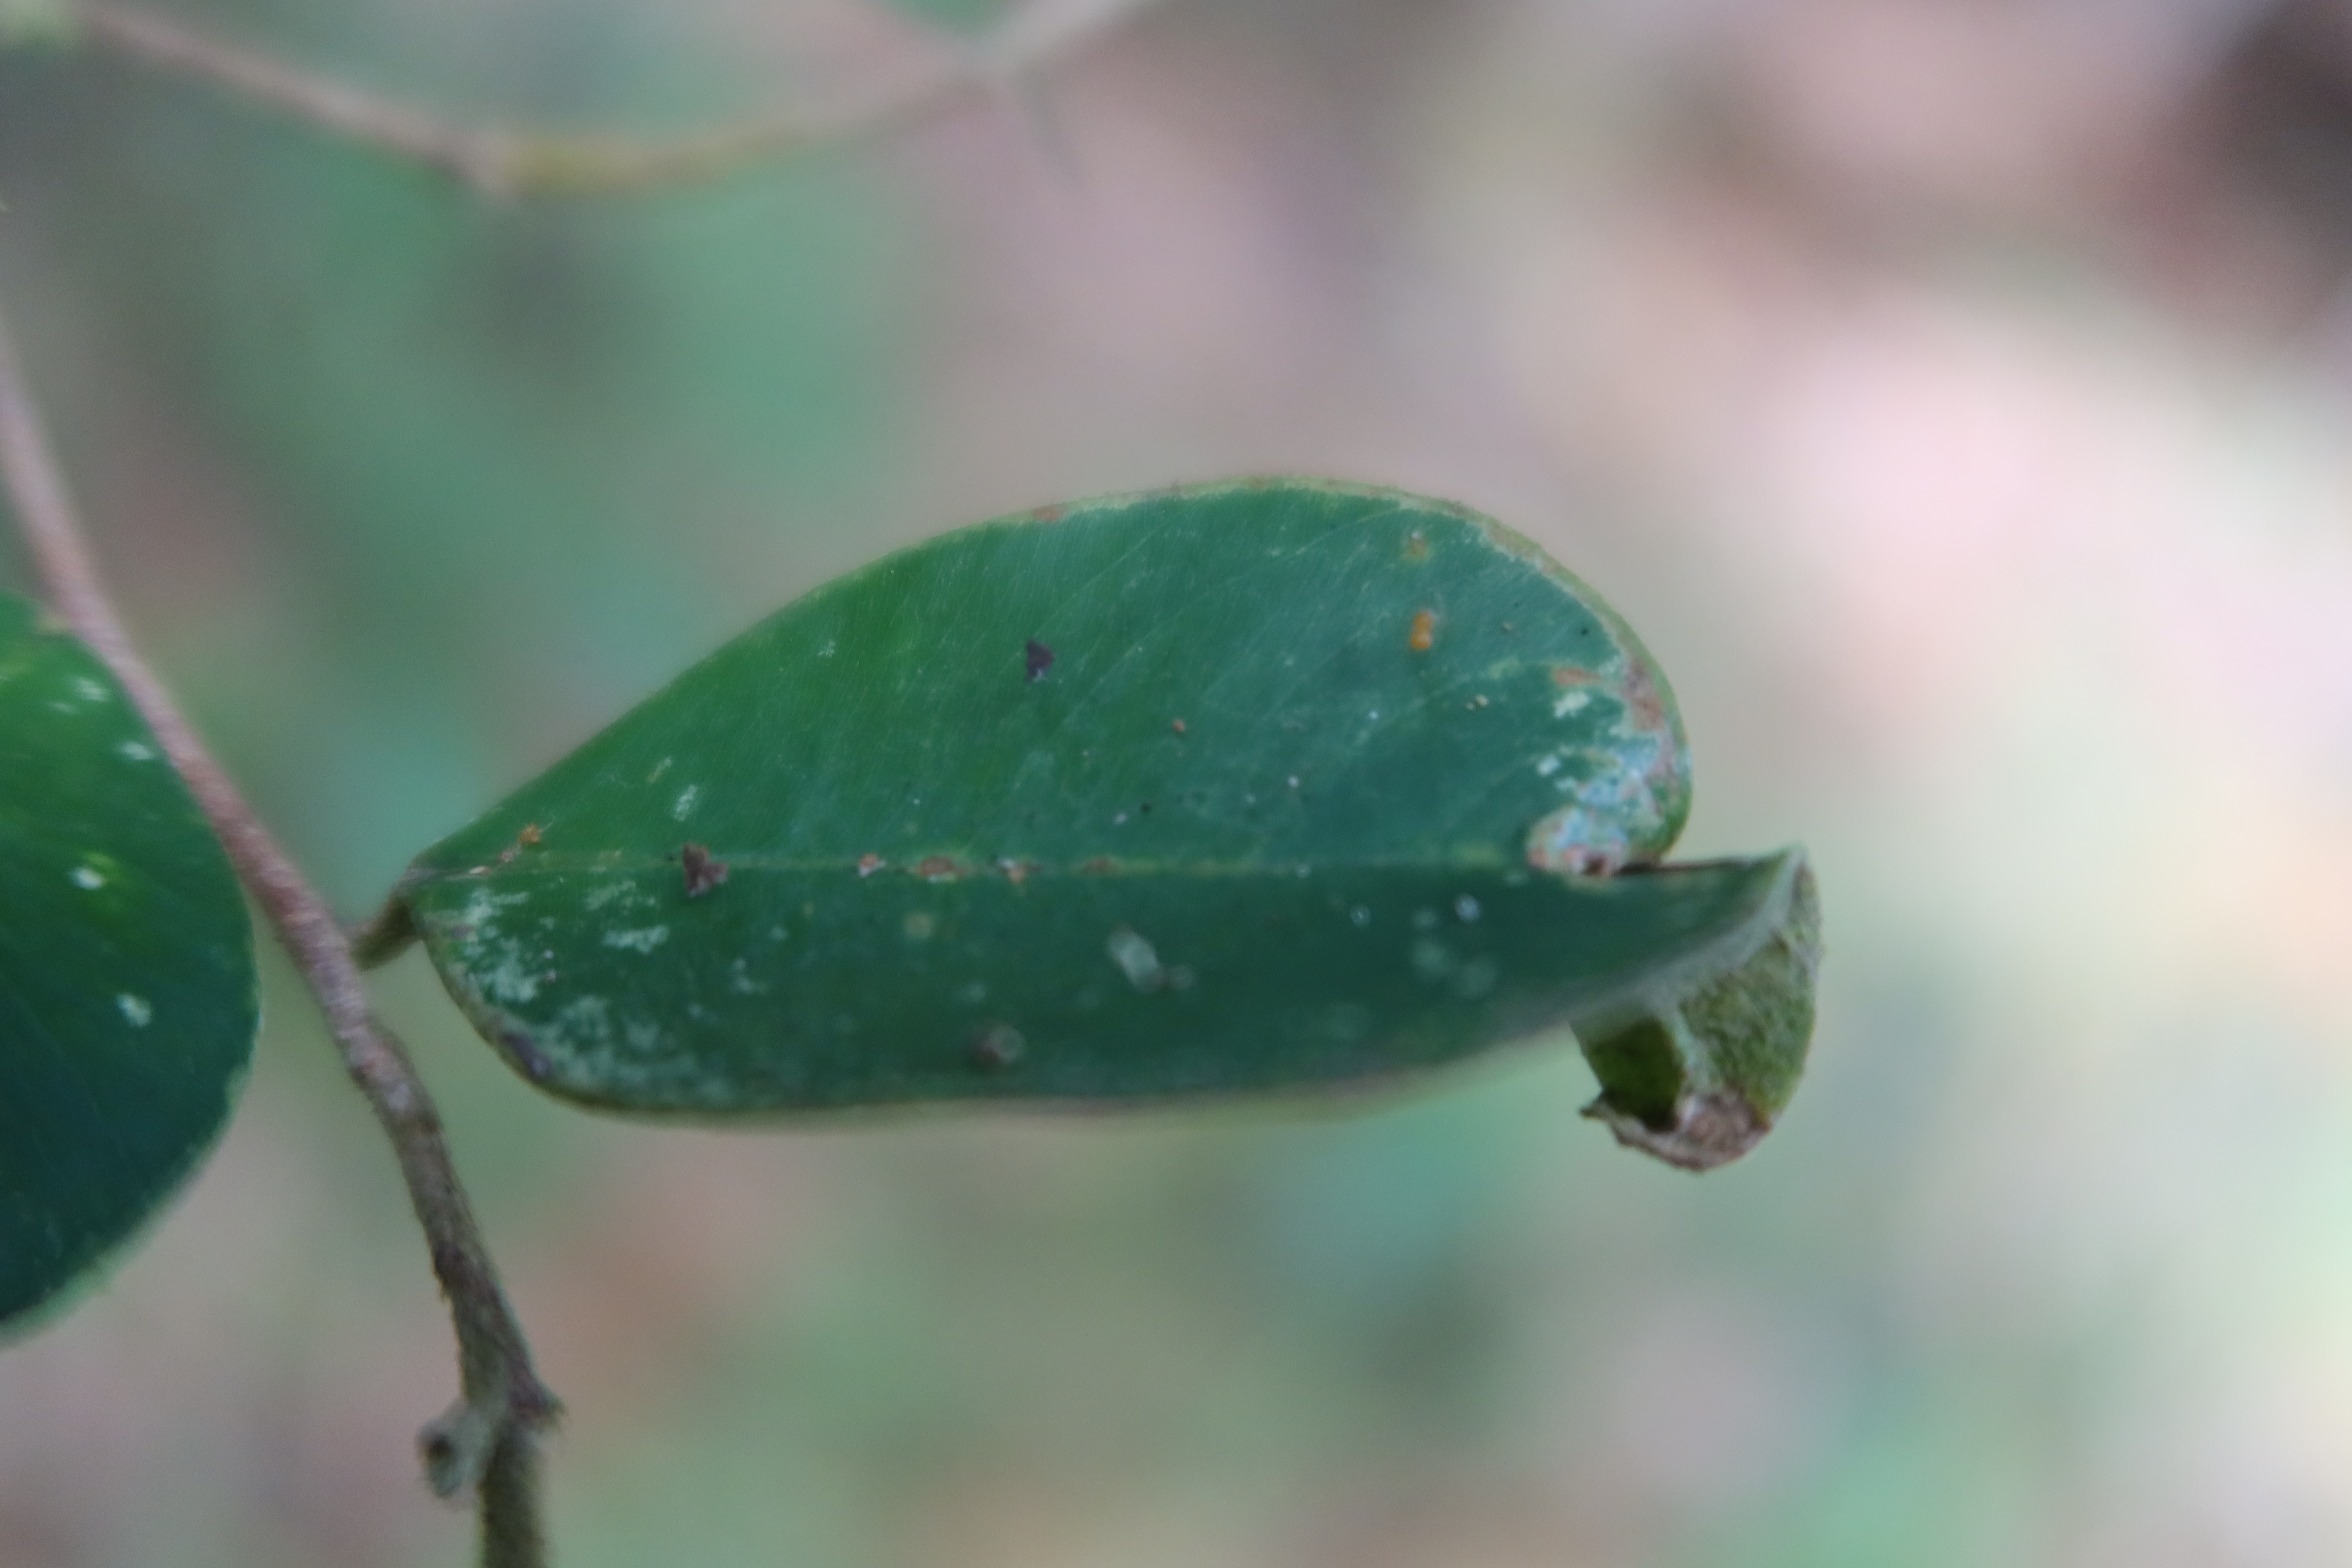
Label: Mosaic Viruses